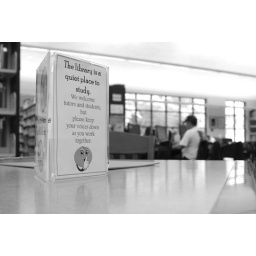
Study isn't just with books any more, as this table sign by the new public-use computer bank shows.